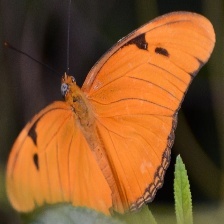
Species: JULIA